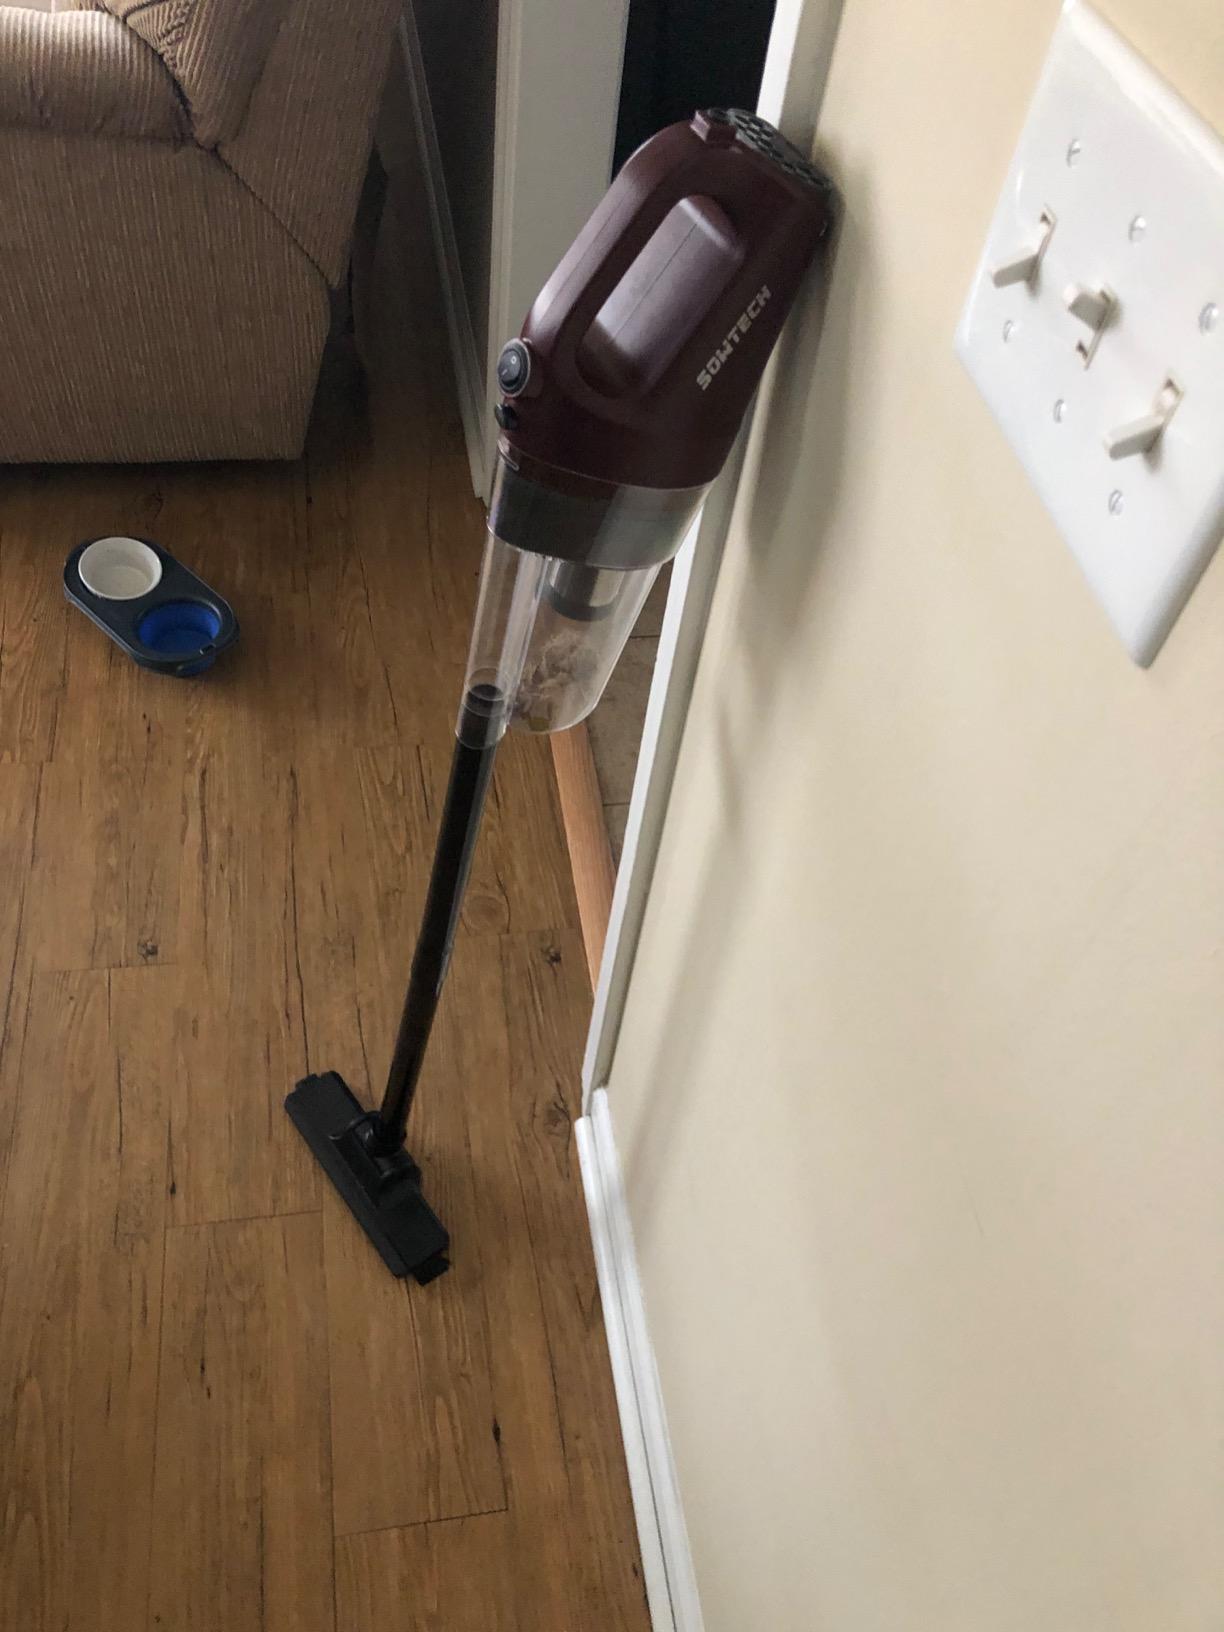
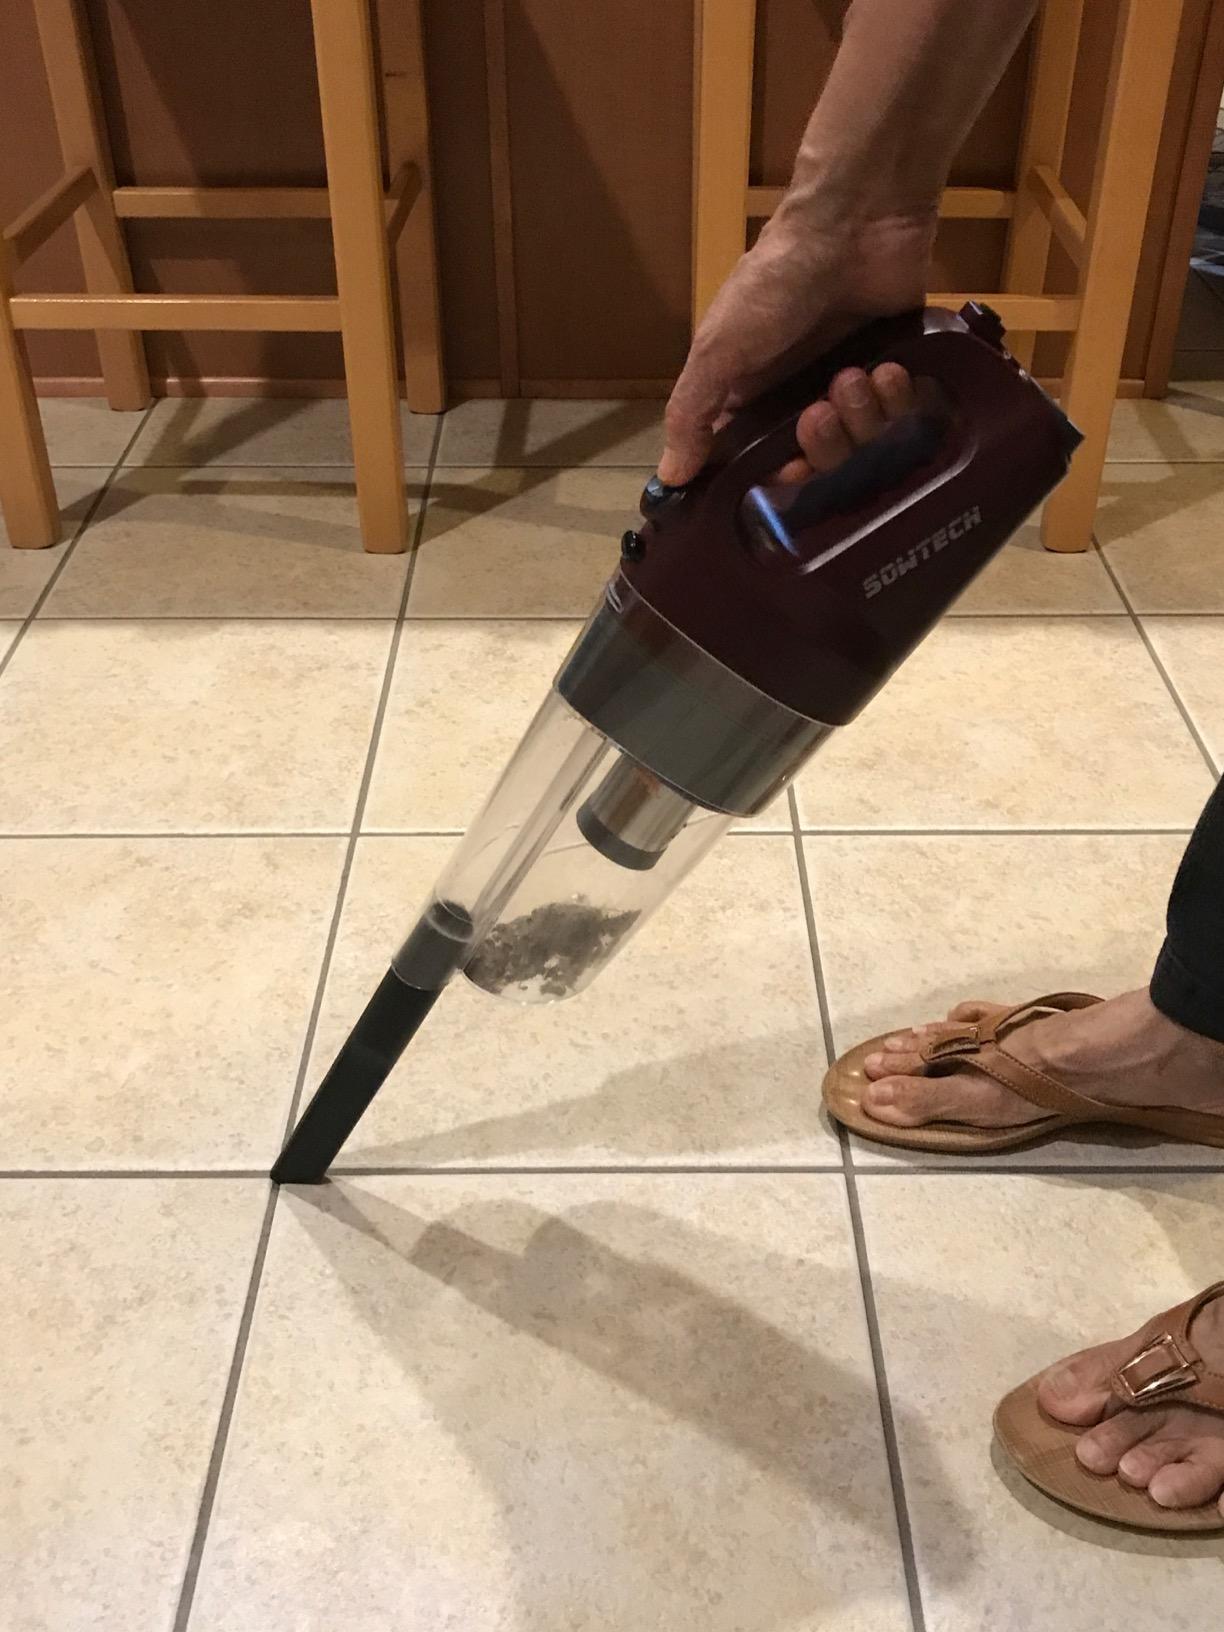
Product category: items_vacuum
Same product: yes